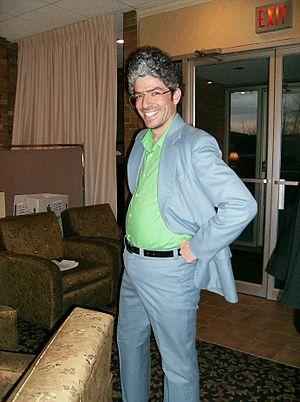
Mathieu Pichette dans le rôle de Pierre-Paul Paquet. Photo prise à Sudbury, Ontario.
Les Pieds dans la marge est une série télévisée jeunesse humoristique canadienne en 81 épisodes de 21 minutes et diffusée entre 2006 et le 19 juin 2010 à la Télévision de Radio-Canada.
Mathieu Pichette née en 1974 ou 1975, est un animateur et scénariste de télévision franco-ontarien, originaire de la ville de Sudbury.